Late Antique and medieval mosaics in Italy

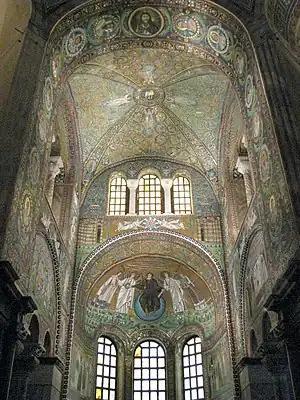
Basilica of San Vitale, Ravenna, 548

Italy has the richest concentration of Late Antique and medieval mosaics in the world. Although the art style is especially associated with Byzantine art and many Italian mosaics were probably made by imported Greek-speaking artists and craftsmen, there are surprisingly few significant mosaics remaining in the core Byzantine territories. This is especially true before the Byzantine Iconoclasm of the 8th century.